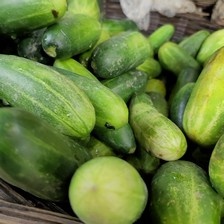
Label: cucumber